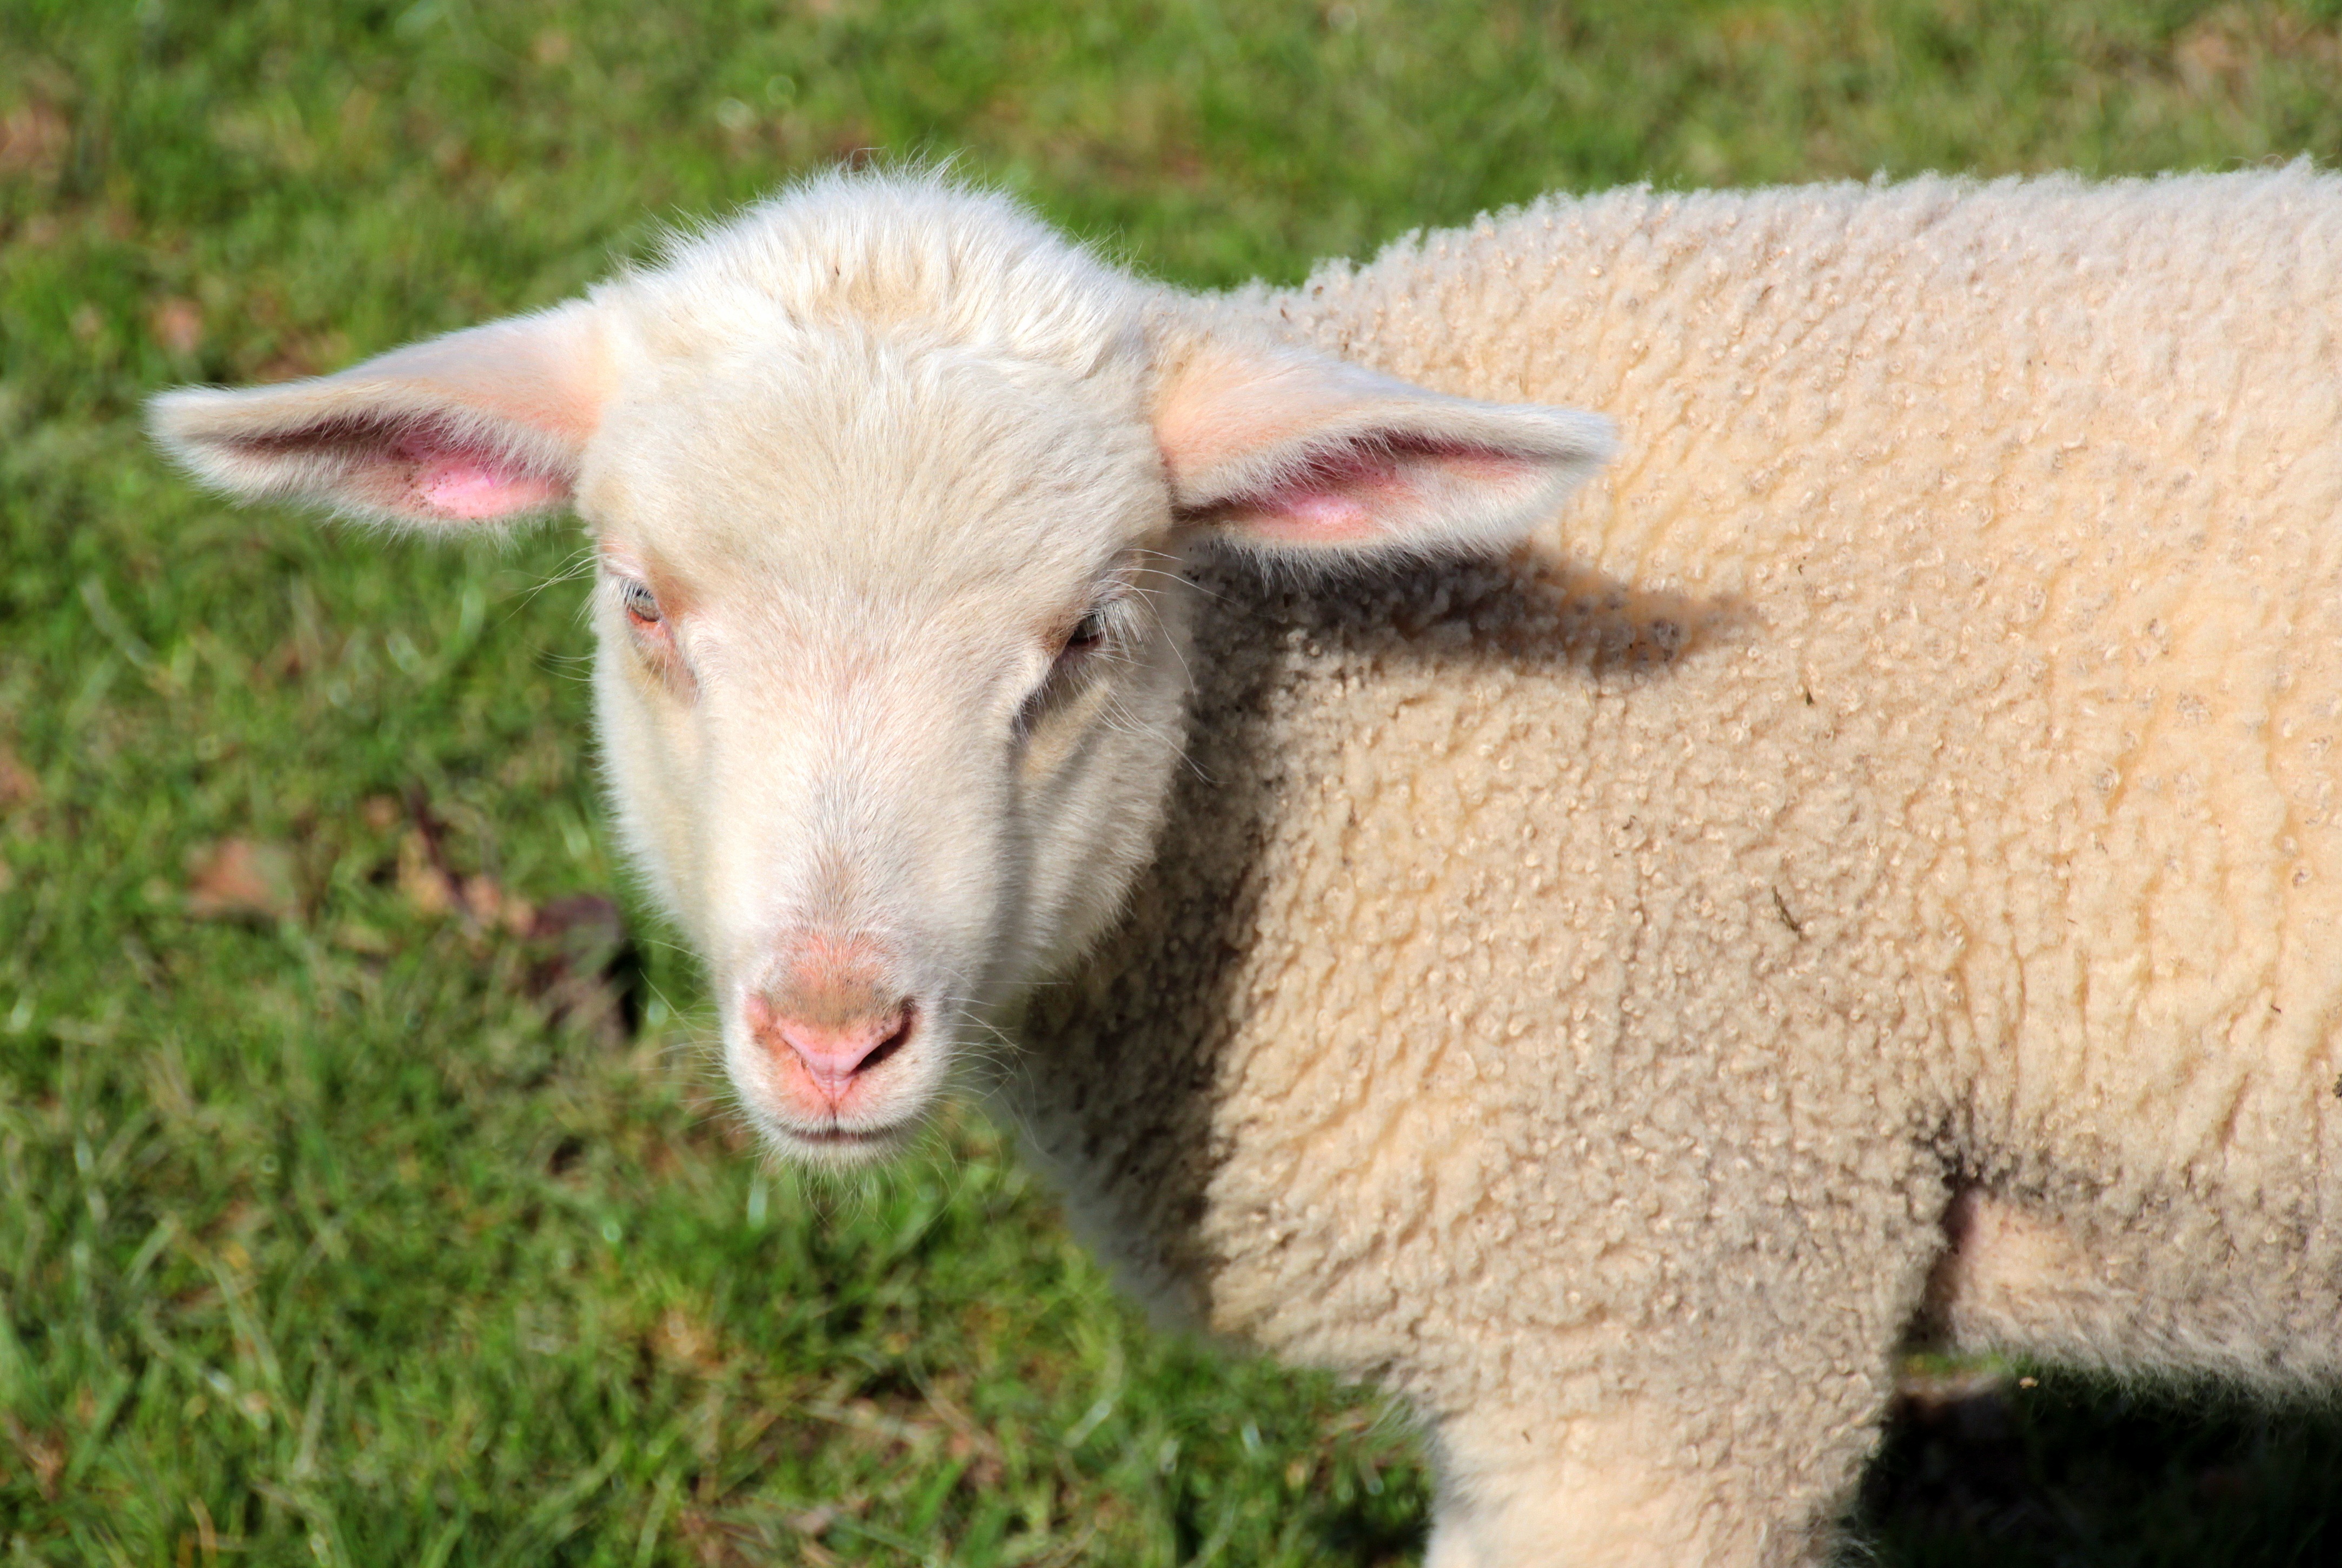
nature, grass, outdoor, white, sweet, goat, spring, pasture, grazing, sheep, mammal, fauna, lamb, goats, animals, vertebrate, sheeps, sch fchen, cow goat family, goat antelope